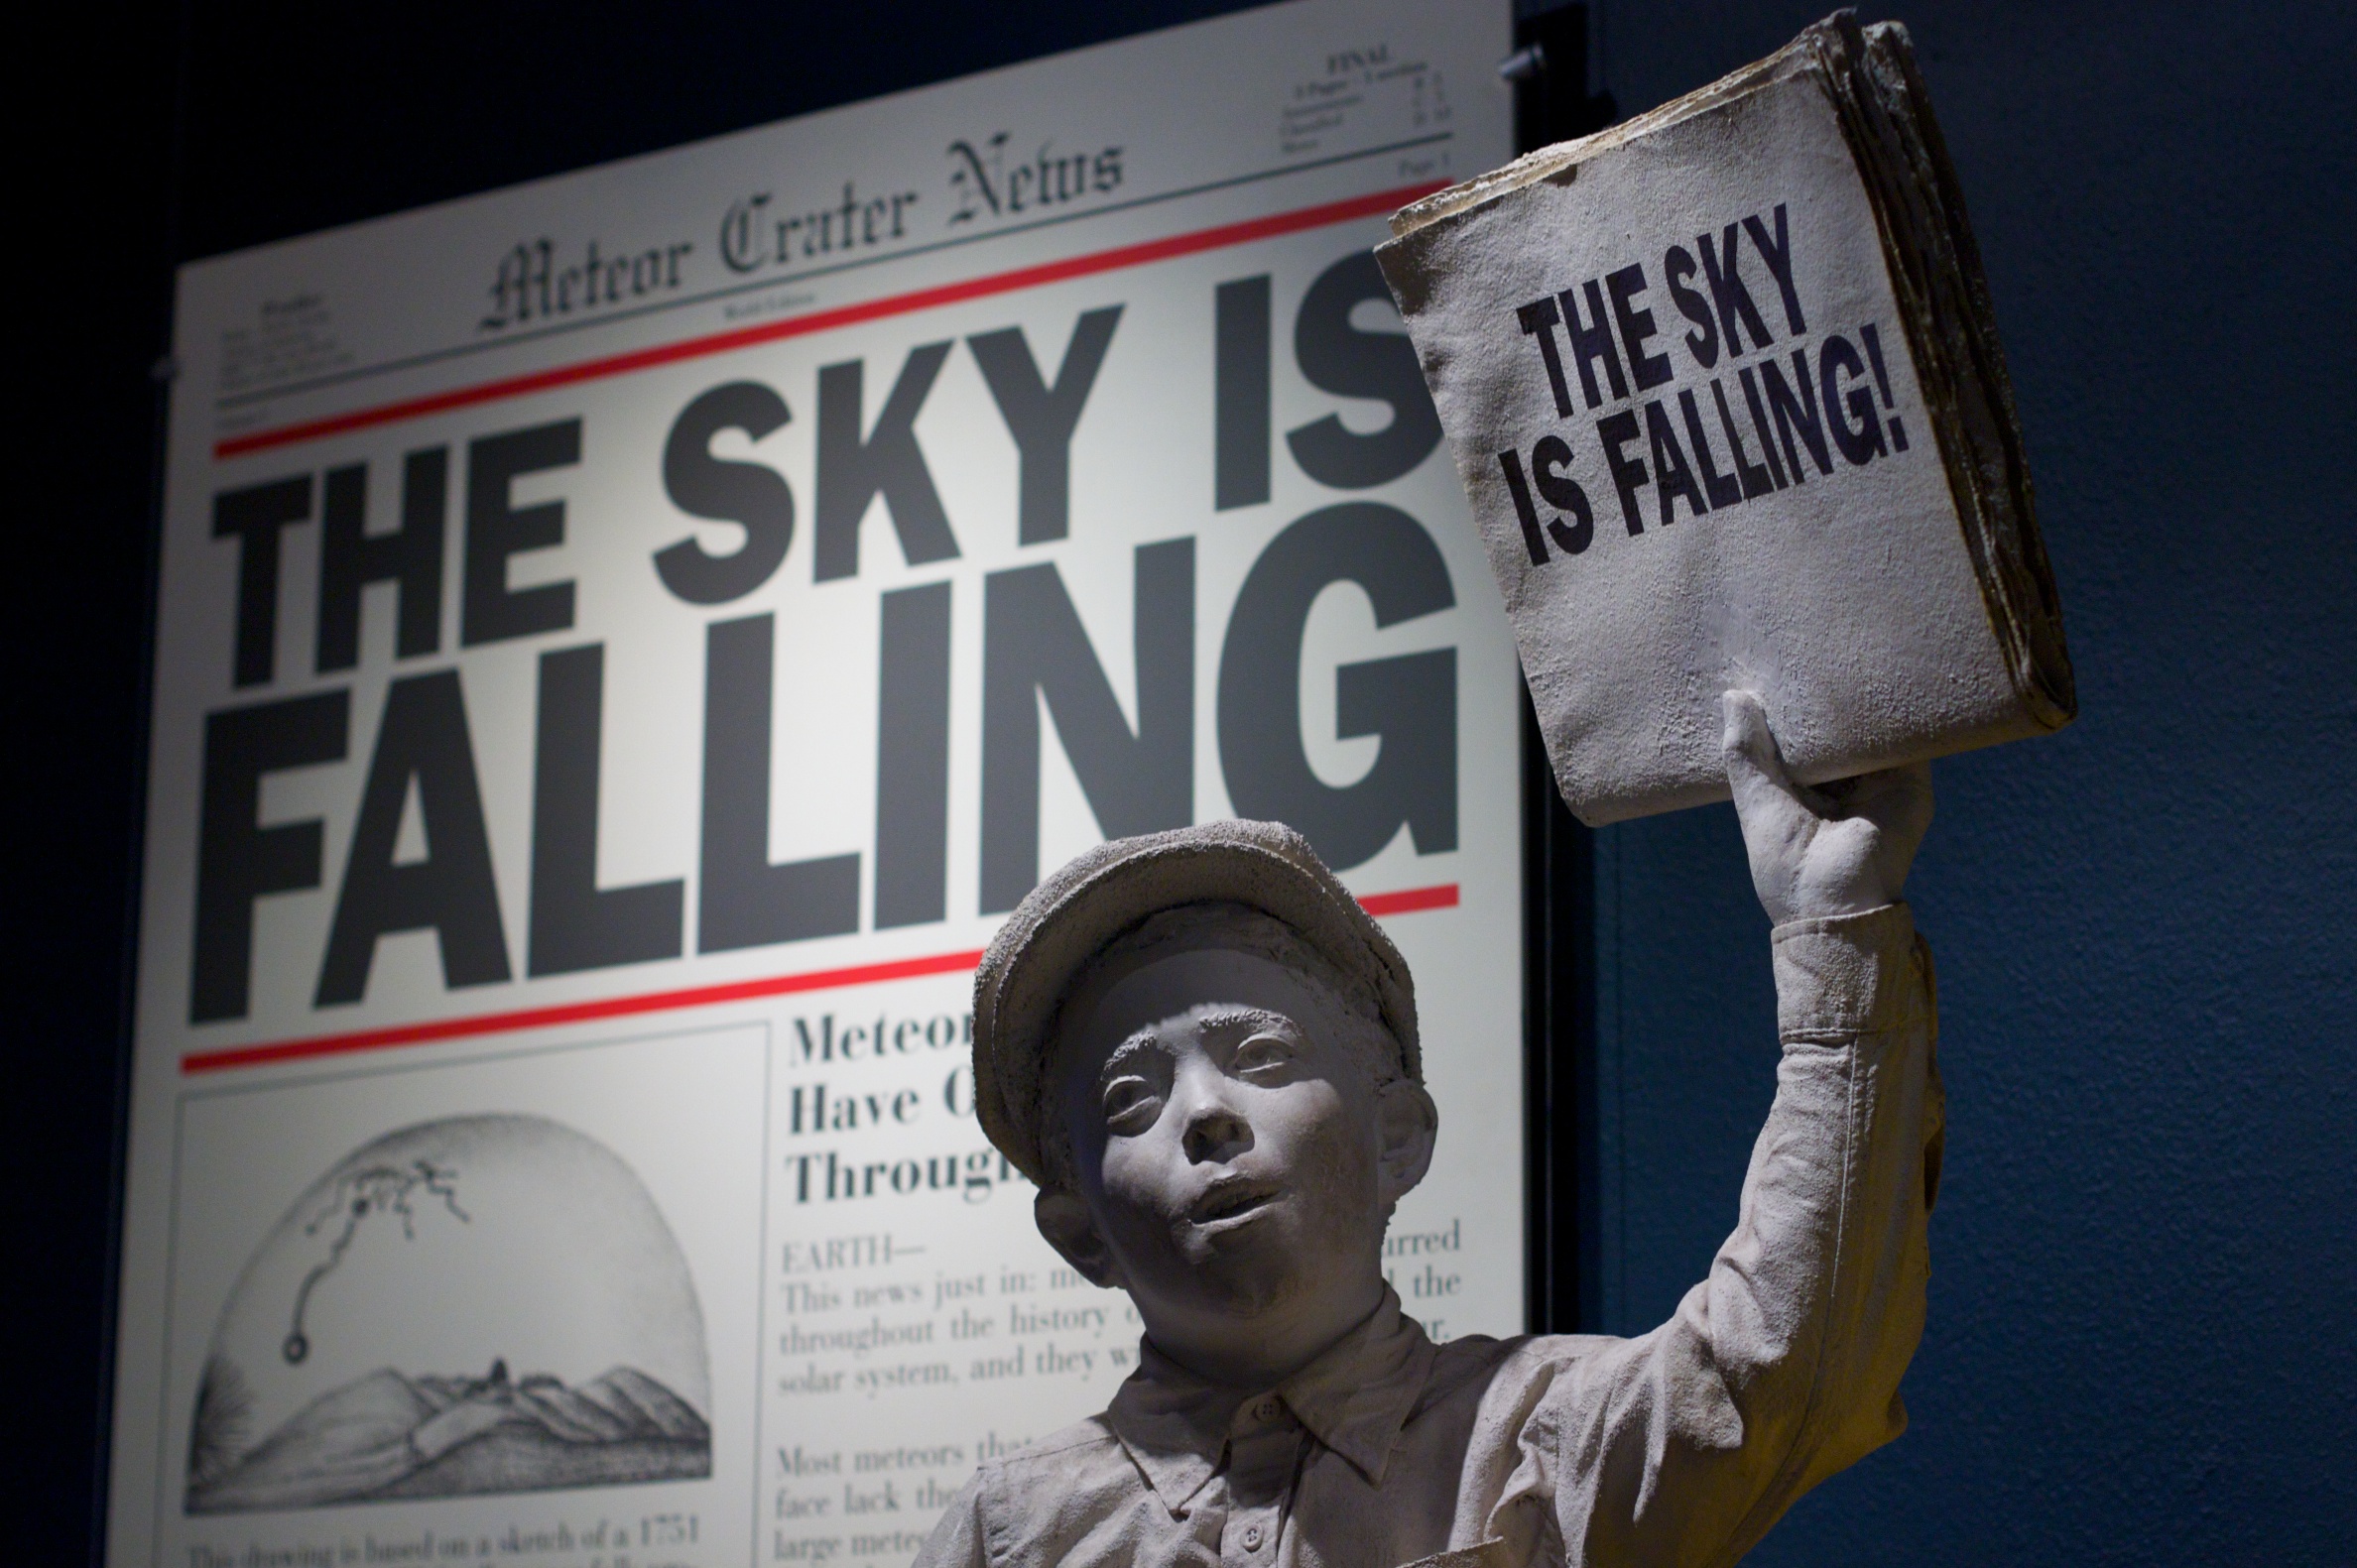
advertising, poster, ds106